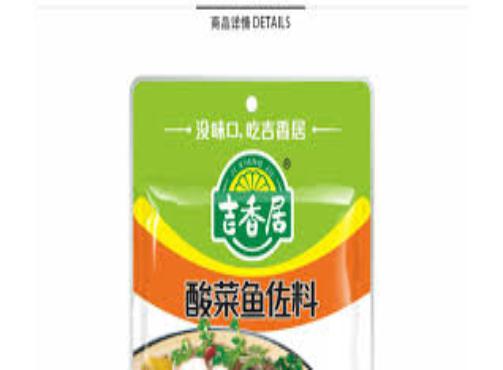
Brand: jixiangju
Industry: Food